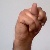
The image shows a hand gesture representing the letter 'N' in Indian Sign Language.